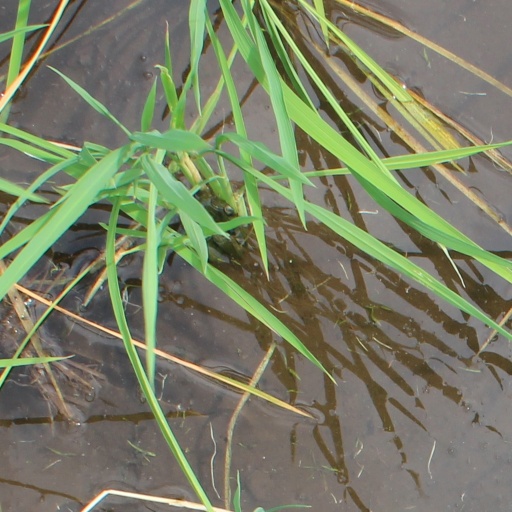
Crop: rice